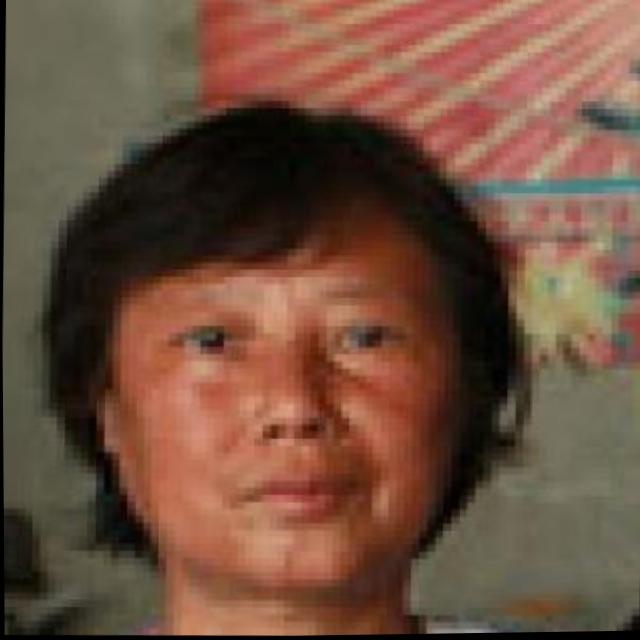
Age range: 45-64